Granite Belt

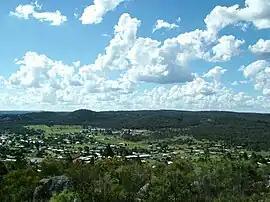
The town of Stanthorpe

The Granite Belt is an area of the Great Dividing Range in the Darling Downs region of Queensland and the New England region of New South Wales, Australia. The Granite Belt is centred on the town of Stanthorpe. The cool, high country of the granite belt is located on Queensland's southern border. It is the northernmost part of the New England Tablelands.